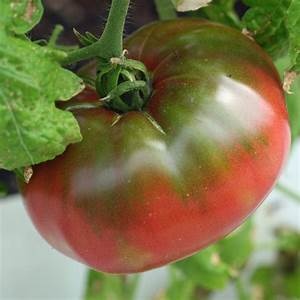
Label: tomato